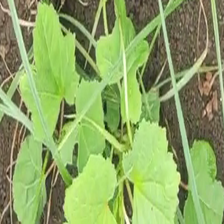
Weed species: Little_Mallow(Malva parviflora)